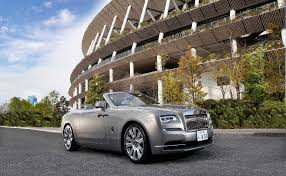
Label: noambulance